Tectonics of Mars

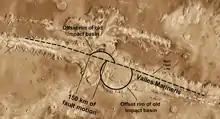
Satellite imagery of the Valles Marineris trough system, showing an interpreted large scale strike-slip fault system running along its length. Relative fault motion is suggested in part by the offset rim of an old impact basin. Image modified from <a href="http%3A//www.nasa.gov/">NASA

Recent research claims to have found the first strong evidence for a plate tectonic boundary on Mars. The discovery refers to a large-scale (>2000 km in length and >150 km in slip) and quite narrow (<50 km wide) strike-slip fault zone in the Valles Marineris trough system, referred to as the Ius-Melas-Coprates fault zone (Fig. 7). The Valles Marineris trough system, which is over 4000 km long, 600 km wide, and up to 7 km deep, would, if located on Earth, extend all the way across North America.